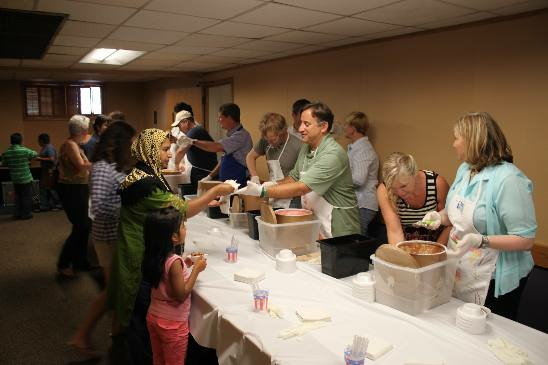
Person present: Yes